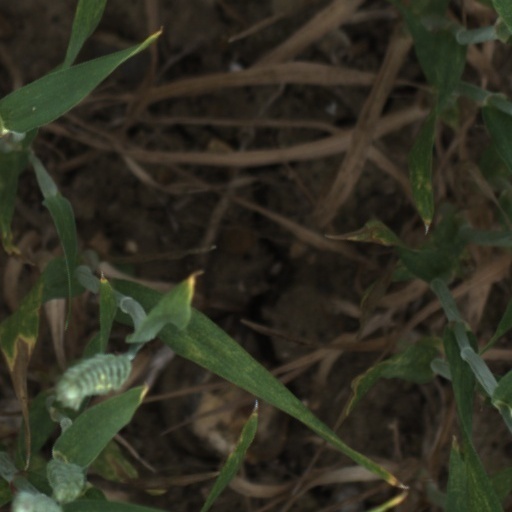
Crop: wheat